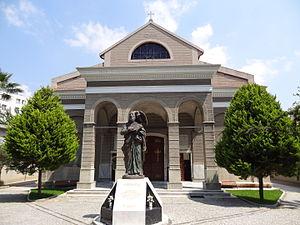
L'archidiocèse d'Izmir est une circonscription ecclésiastique de l'Église catholique en Turquie. Il est situé dans le sud-ouest du pays.